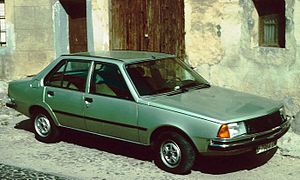
Renault 18
Renault 18 var en bilmodel fra Renault produceret mellem 1978 og 1986. Modellen afløste Renault 12 og blev afløst af Renault 21.